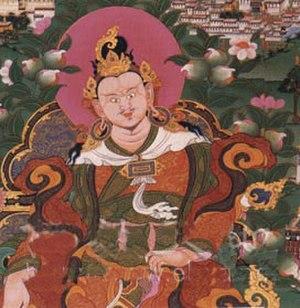
Nyatri Tsenpo est un roi du Tibet de la dynastie de Yarlung dont le règne débuta en l'an -127 au IIᵉ siècle av. J.-C..